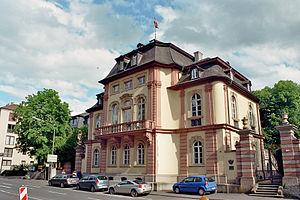
Christoph Franz von Hutten est le prince-évêque de Würzburg de 1724 à 1729.